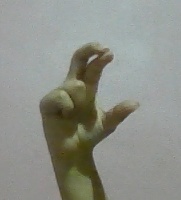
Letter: thal